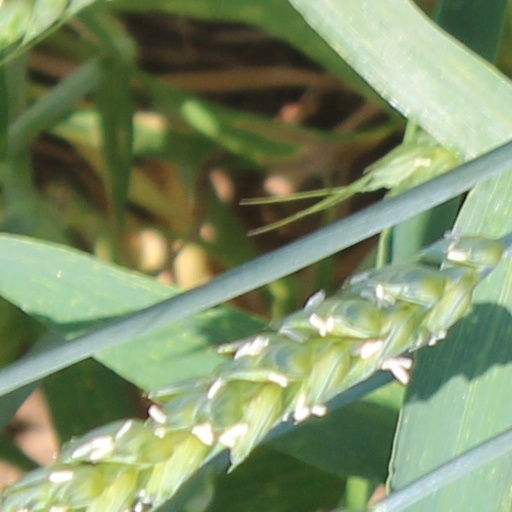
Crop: wheat